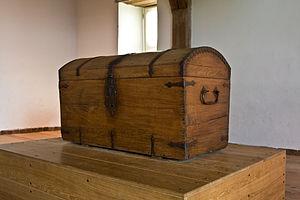
Hugo de Groot dit Grotius est un humaniste, diplomate, avocat, théologien et juriste né dans les Provinces-Unies. Jeune prodige intellectuel, il a étudié à l'Université de Leyde. Il a été emprisonné pour son implication dans les conflits intra-calvinistes de la République néerlandaise, mais s'est échappé caché dans un coffre à livres. Grotius a écrit la plupart de ses œuvres majeures en exil en France.